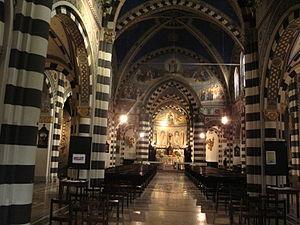
Basilique Sant'Eufemia est une église du culte catholique romain, située dans le centre historique de la ville de Milan en Italie.